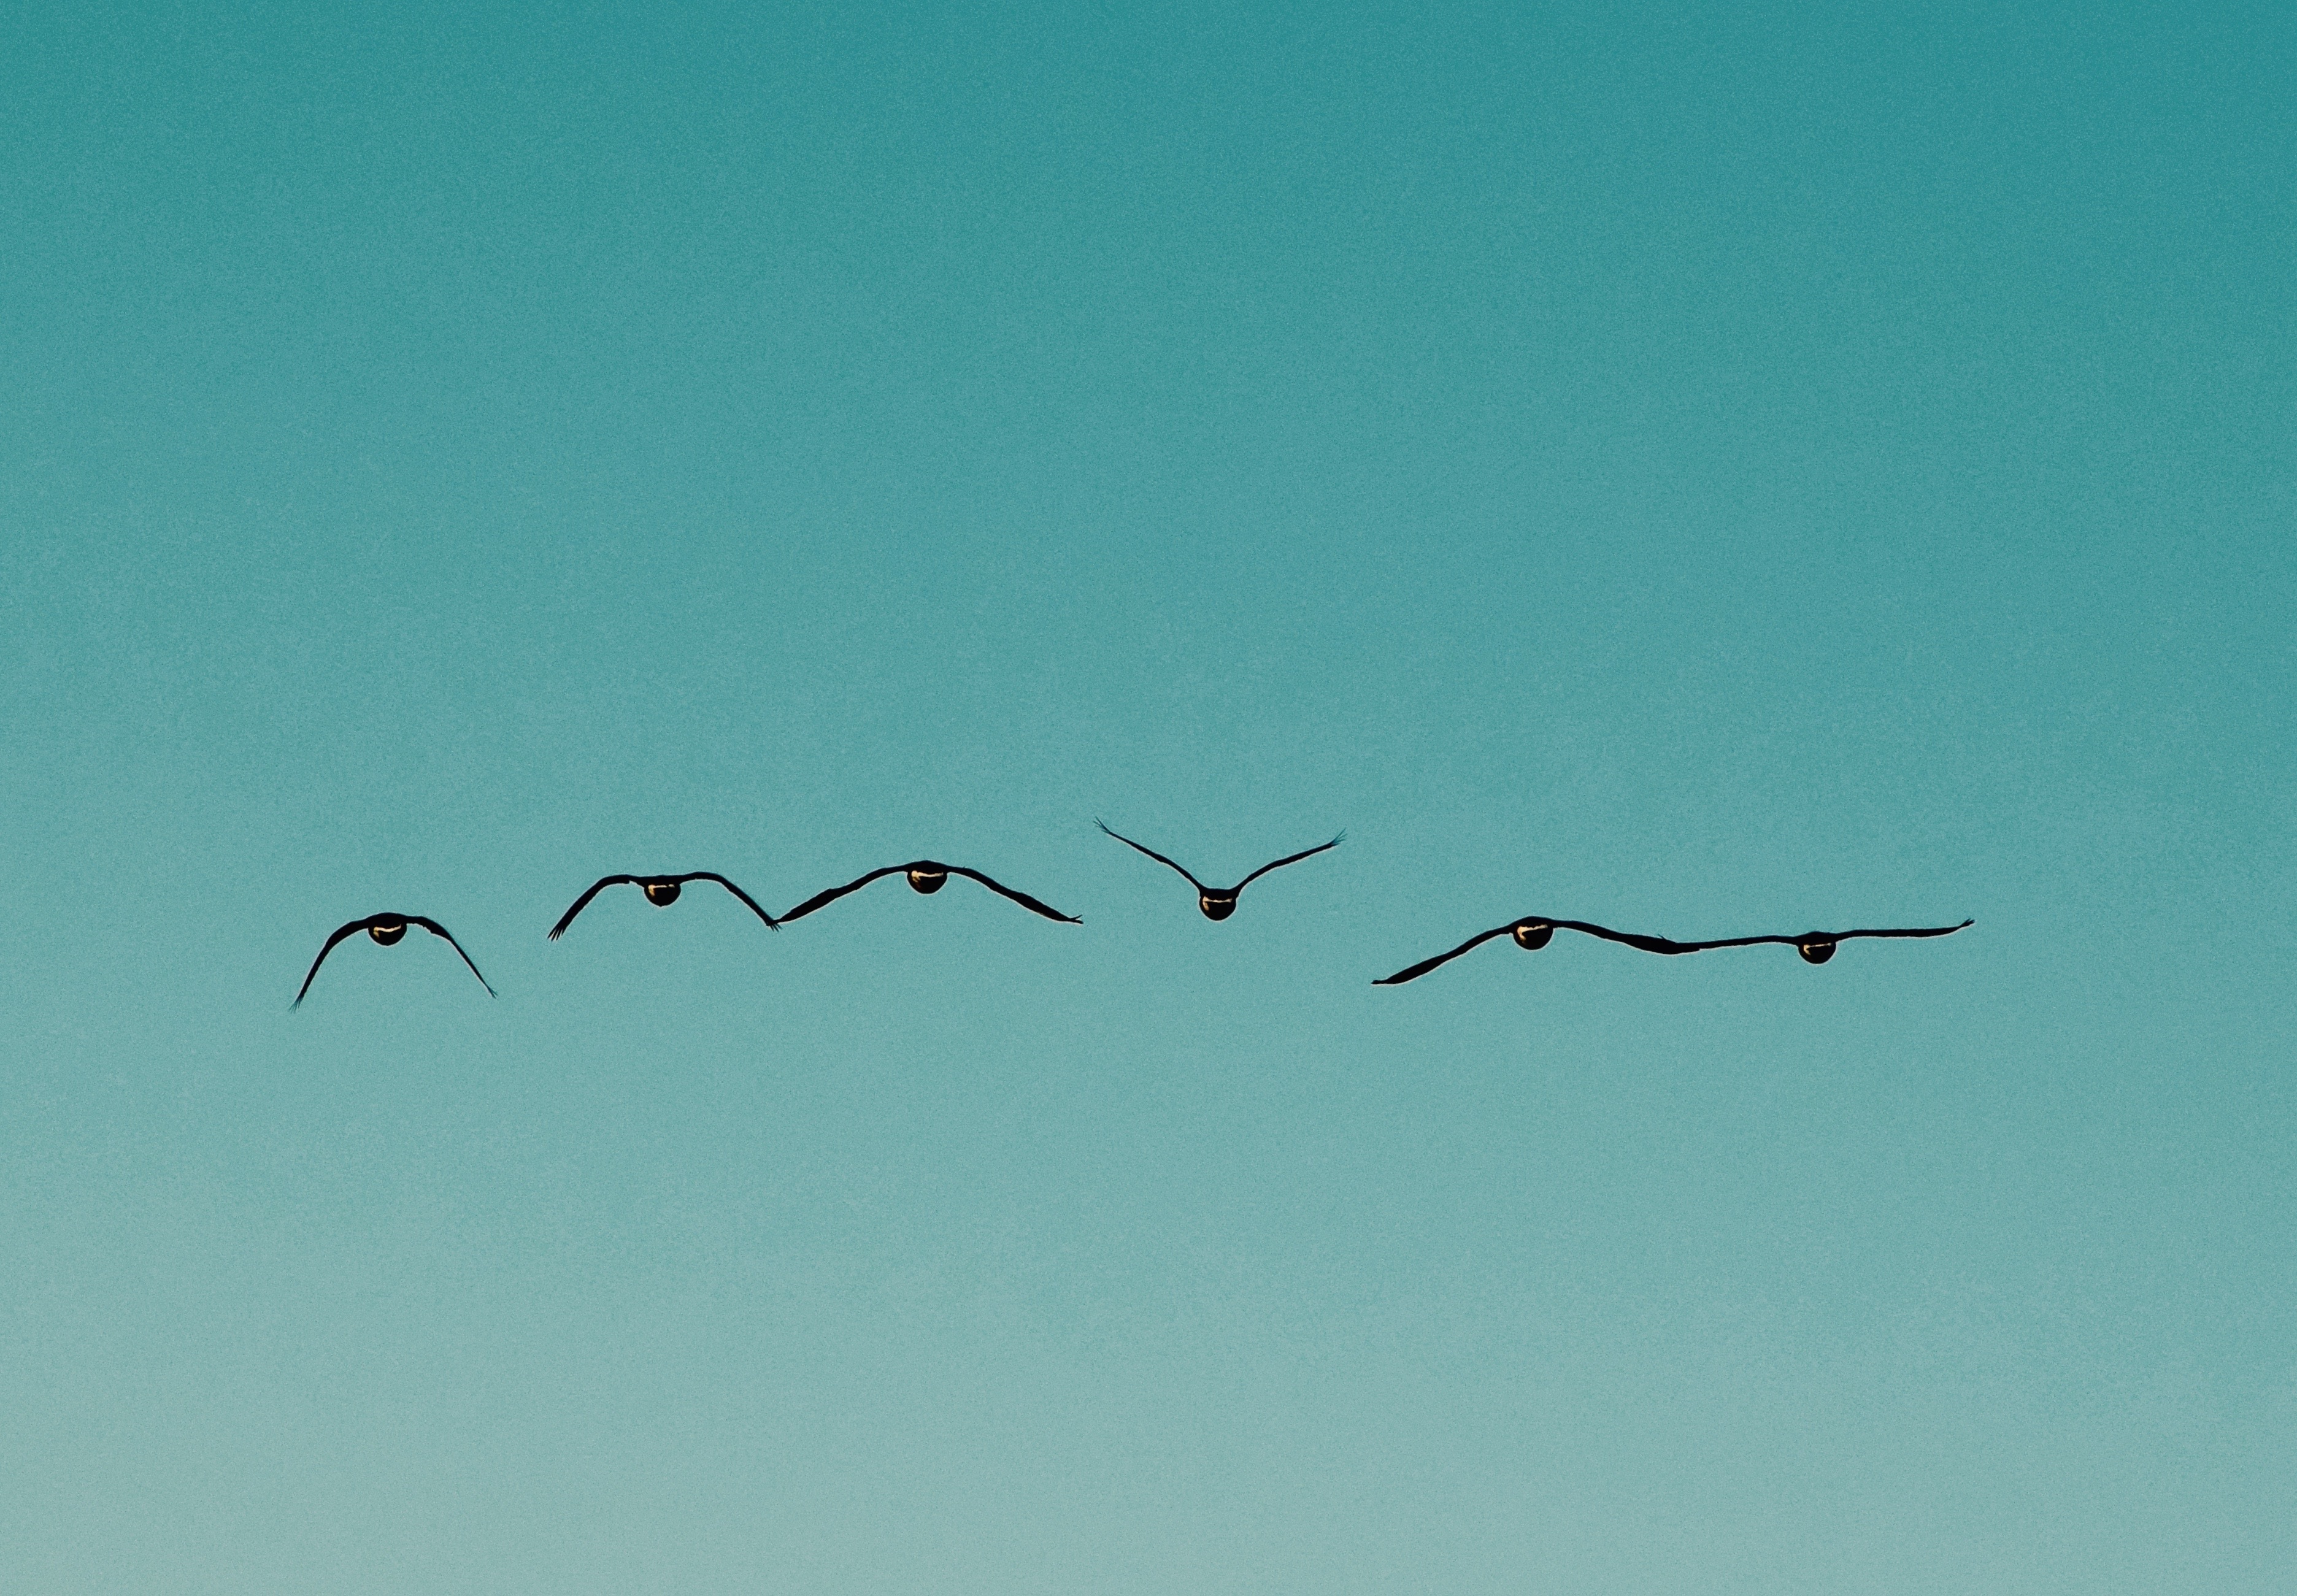
bird, wing, sky, flock, line, flight, bird migration, atmosphere of earth, animal migration